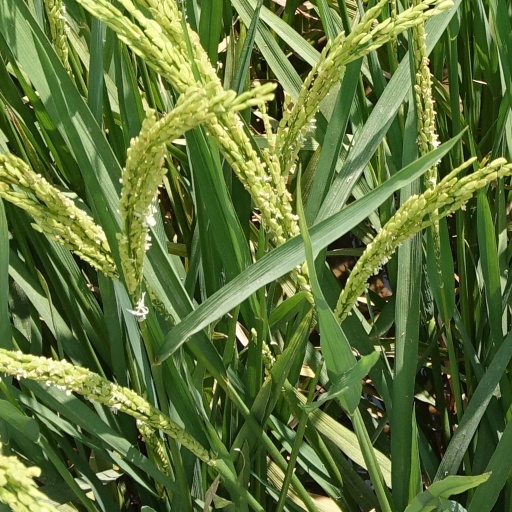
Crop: rice